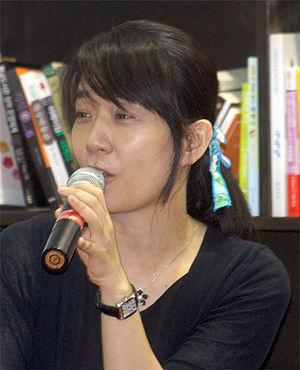
Han Kang ou Han Gang, née le 27 novembre 1970 à Gwangju, est une romancière sud-coréenne.